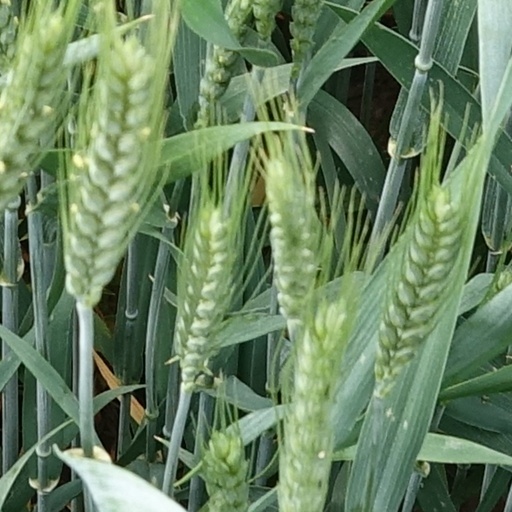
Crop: wheat